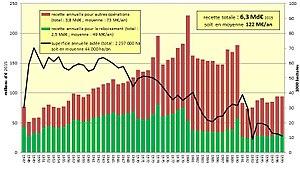
aides du Fonds forestier national d'après Dodane 2009 en euros actualisés 2015
Le Fonds forestier national était un fonds français, créé en 1946 pour permettre une gestion plus dynamique des forêts françaises et pour aider la filière bois à se développer. Il visait principalement à encourager le reboisement et à désenclaver les forêts, c'est-à-dire y favoriser l'accès aux grumiers.